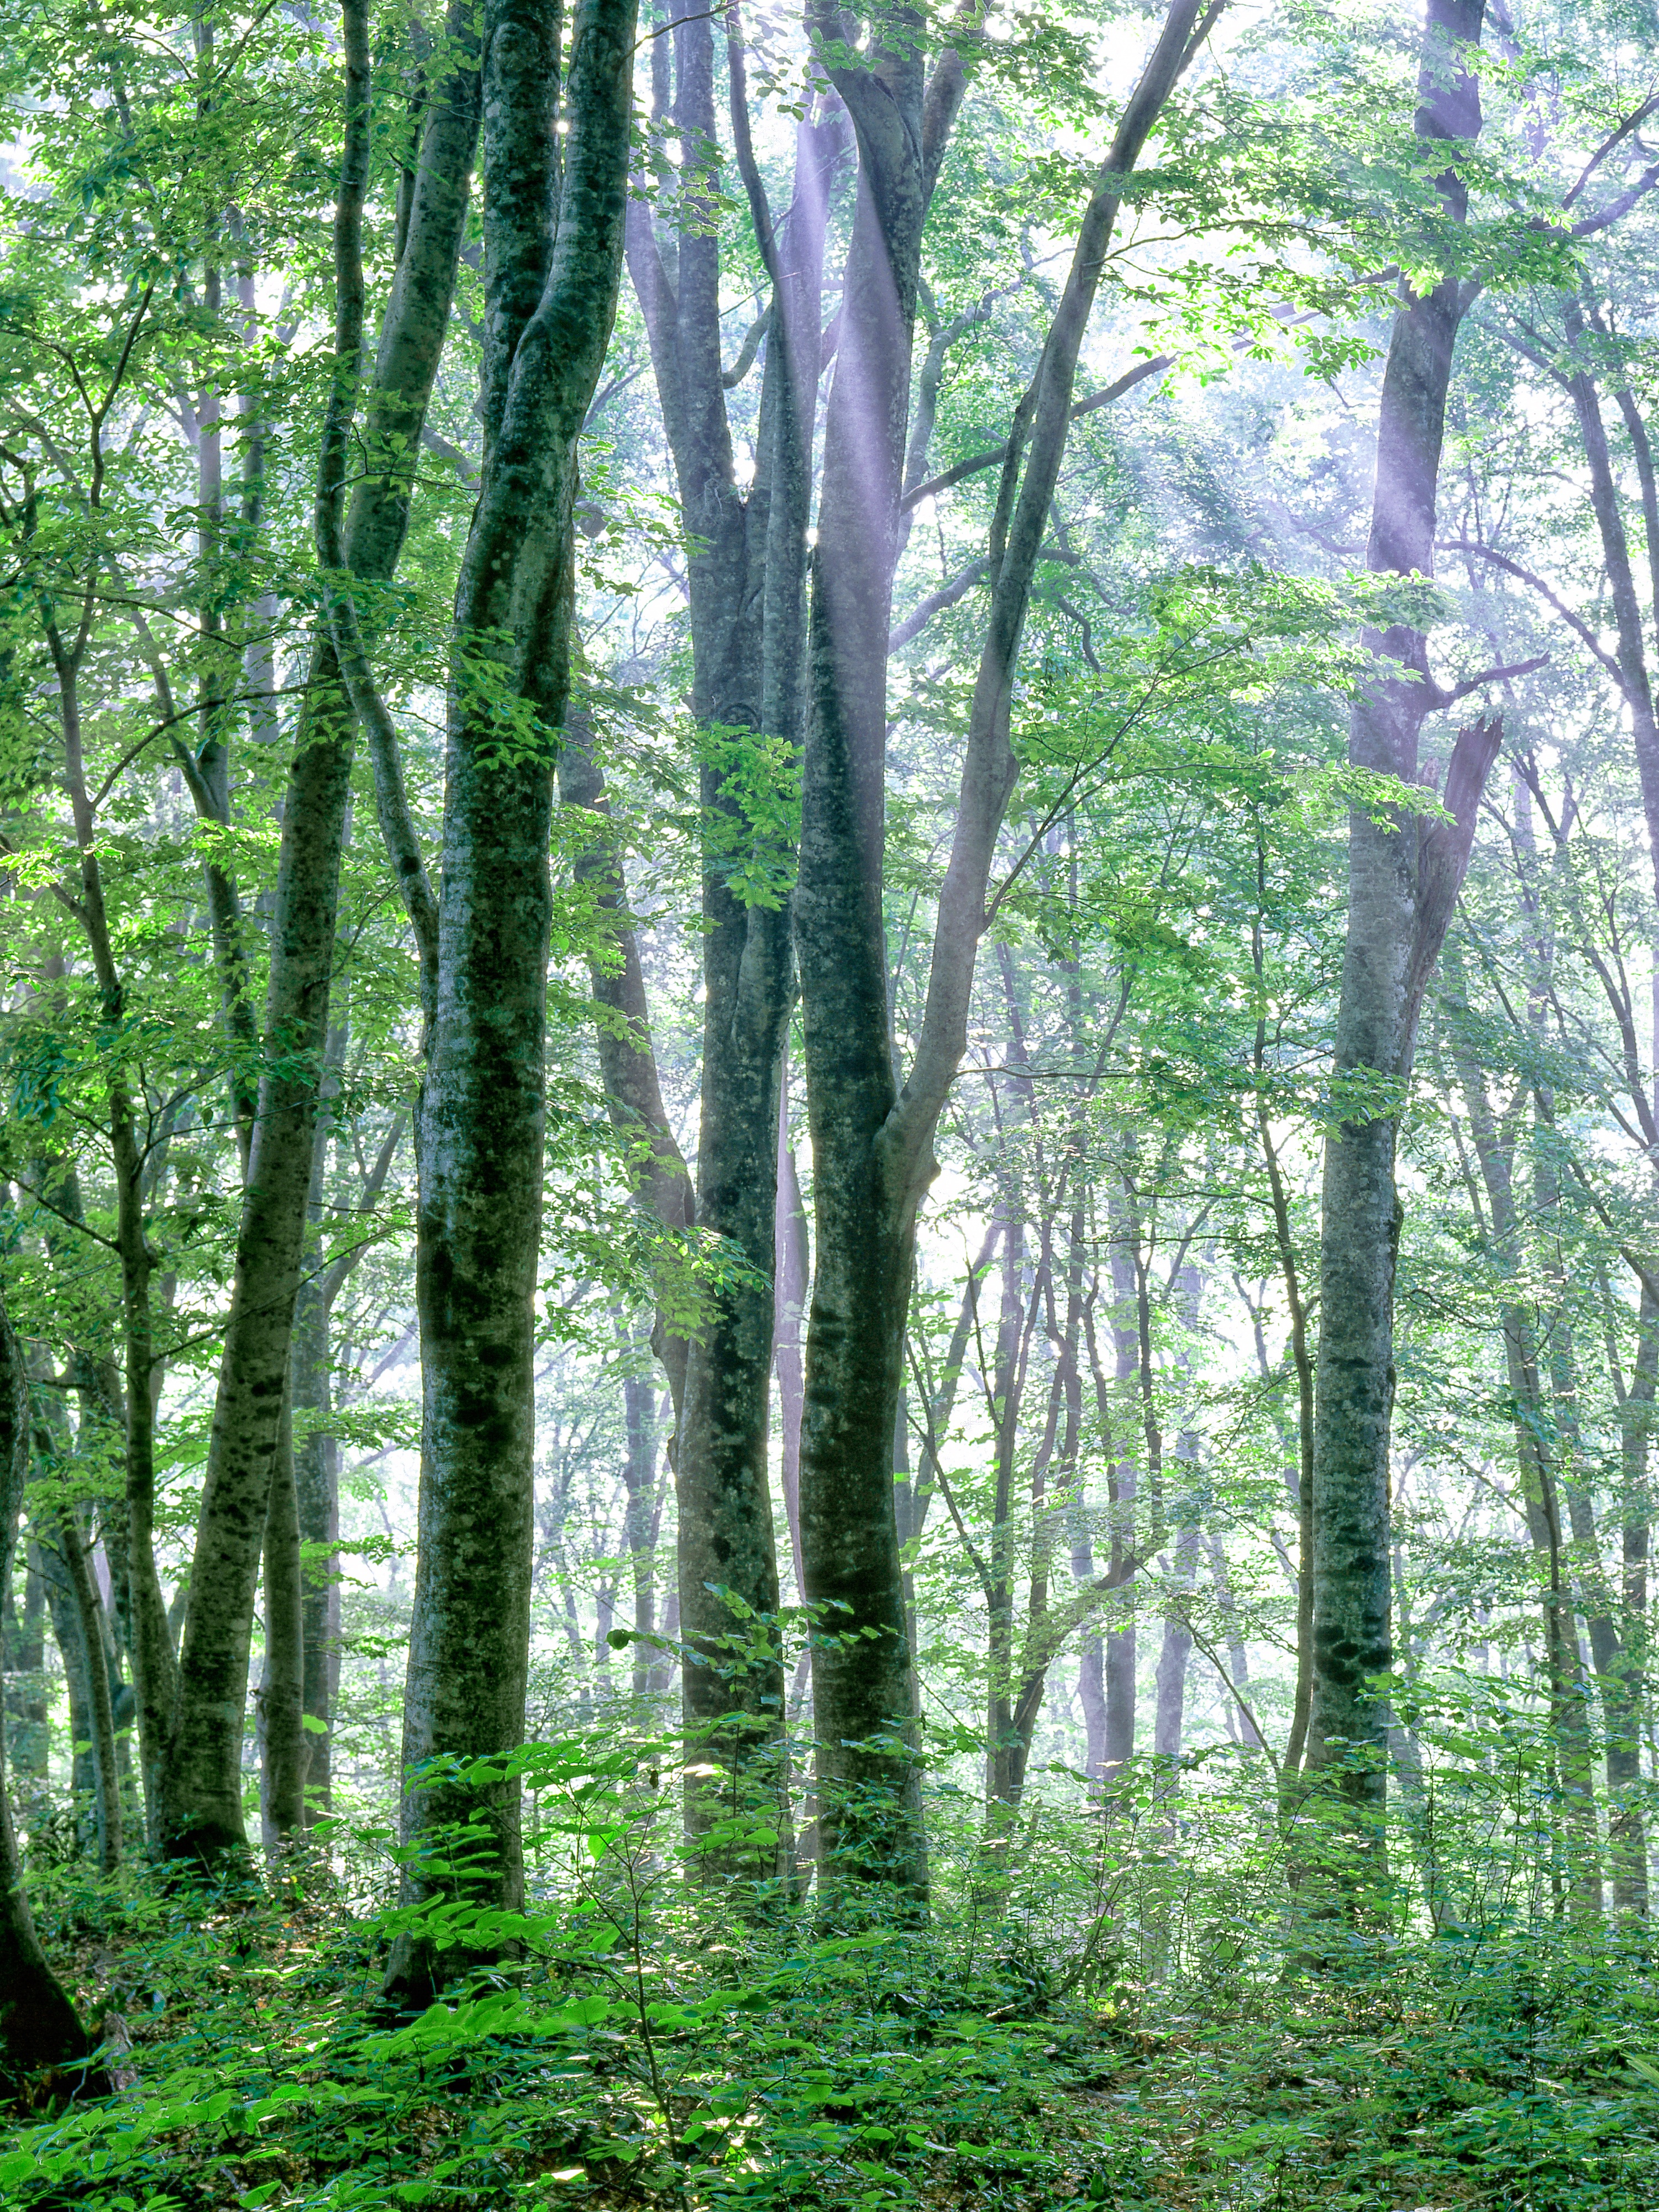
tree, forest, branch, light, plant, sunlight, jungle, japan, woods, spruce, vegetation, rainforest, deciduous, wetland, grove, woodland, habitat, ecosystem, june, morning mist, beech forest, biome, old growth forest, natural environment, geographical feature, woody plant, temperate broadleaf and mixed forest, temperate coniferous forest, land plant, riparian forest, shirakami sanchi, world heritage region